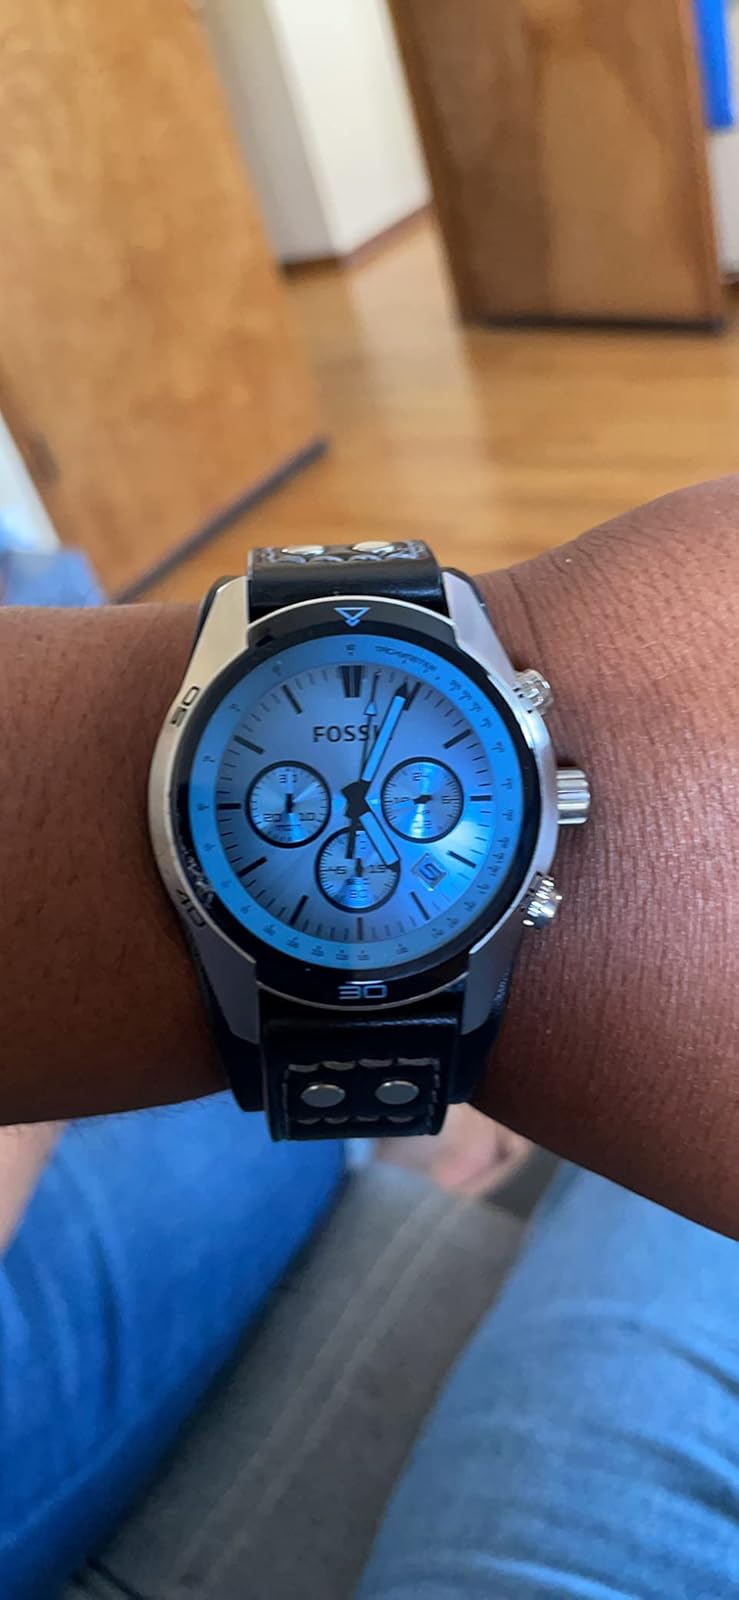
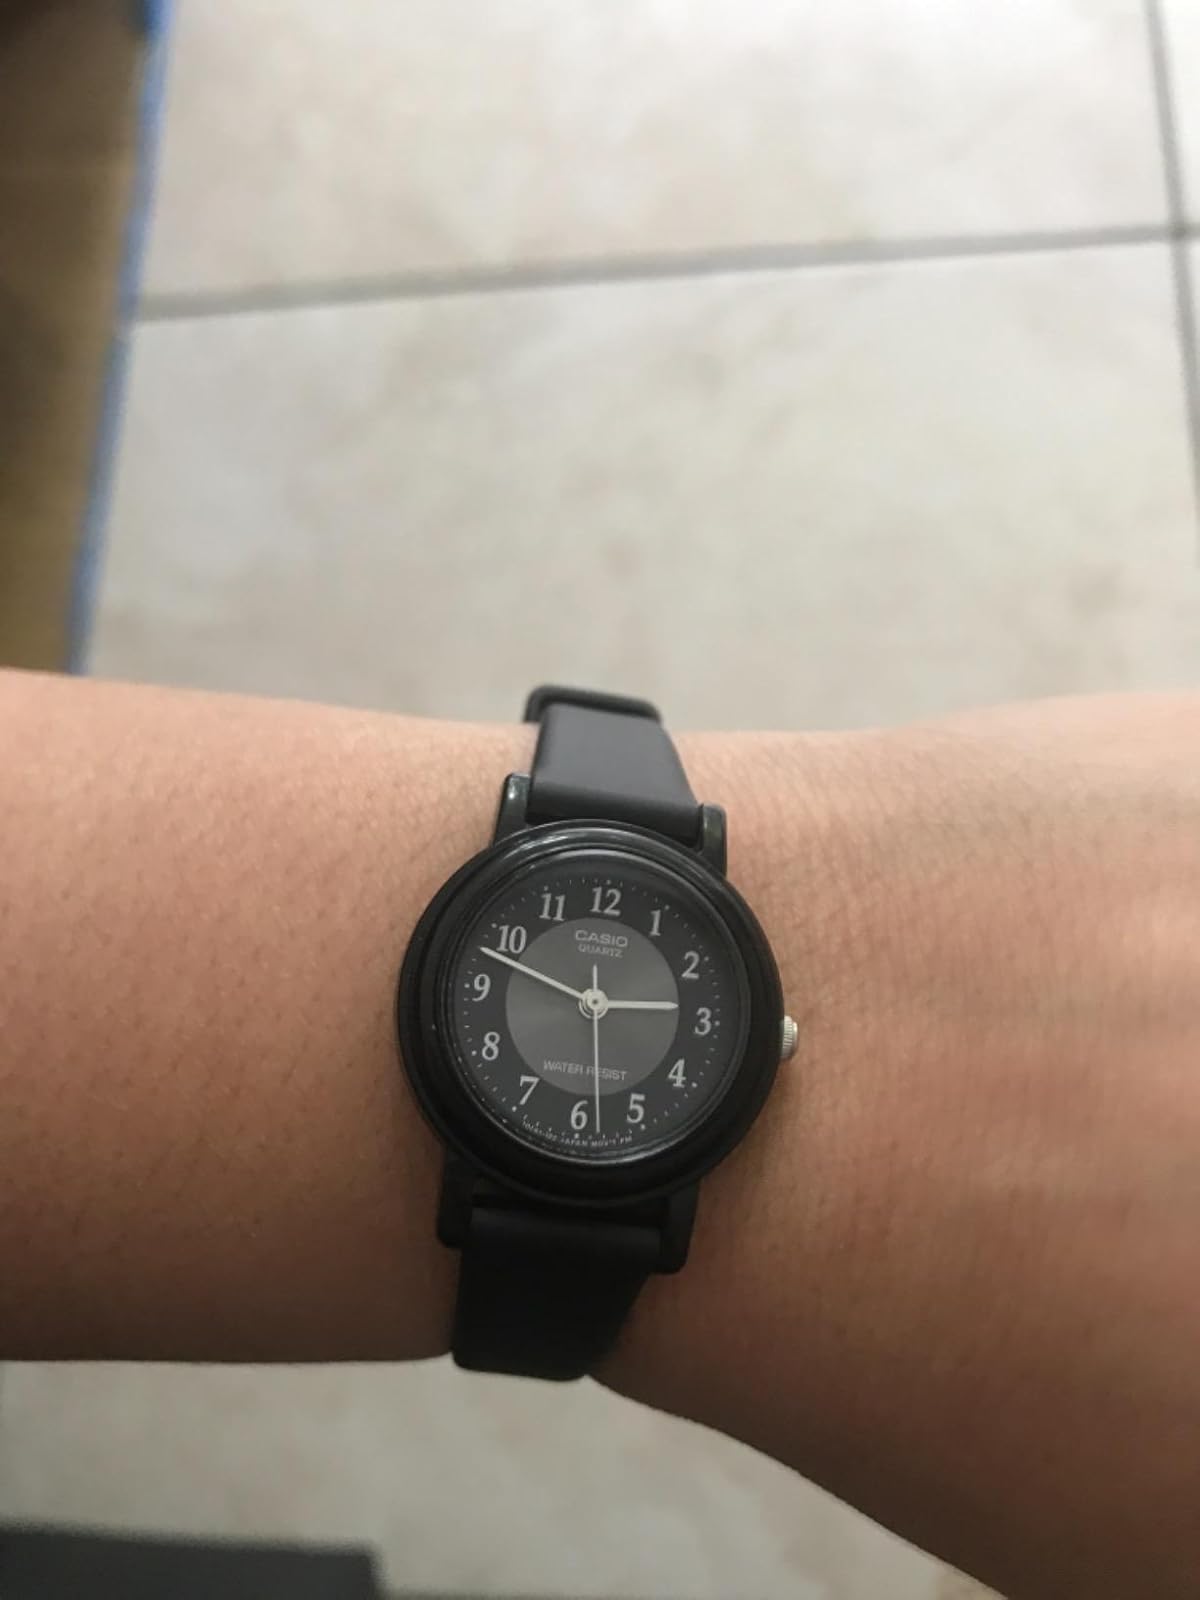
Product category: accessories_watch
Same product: no